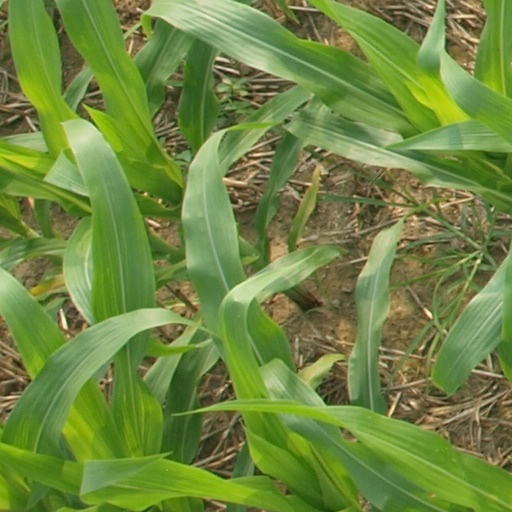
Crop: maize; corn